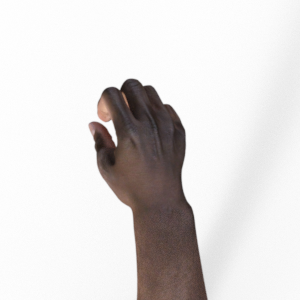
Label: rock